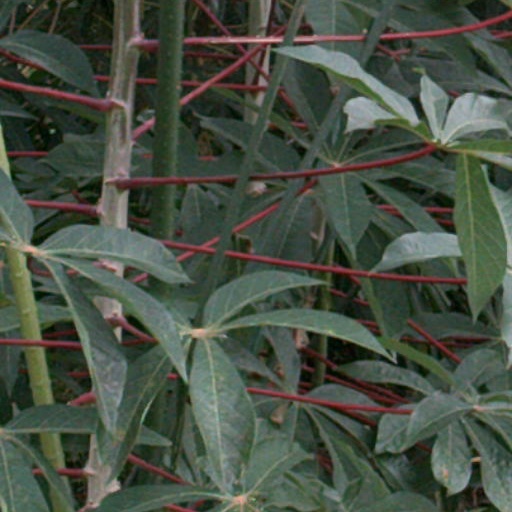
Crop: cassava